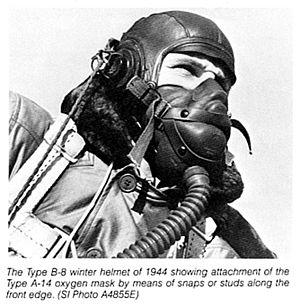
Un masque à oxygène est un masque fournissant de l'oxygène aux poumons à partir d'un réservoir de stockage. Il couvre généralement le nez et la bouche, voire parfois toute la tête et peut être en plastique, en silicone ou en caoutchouc.